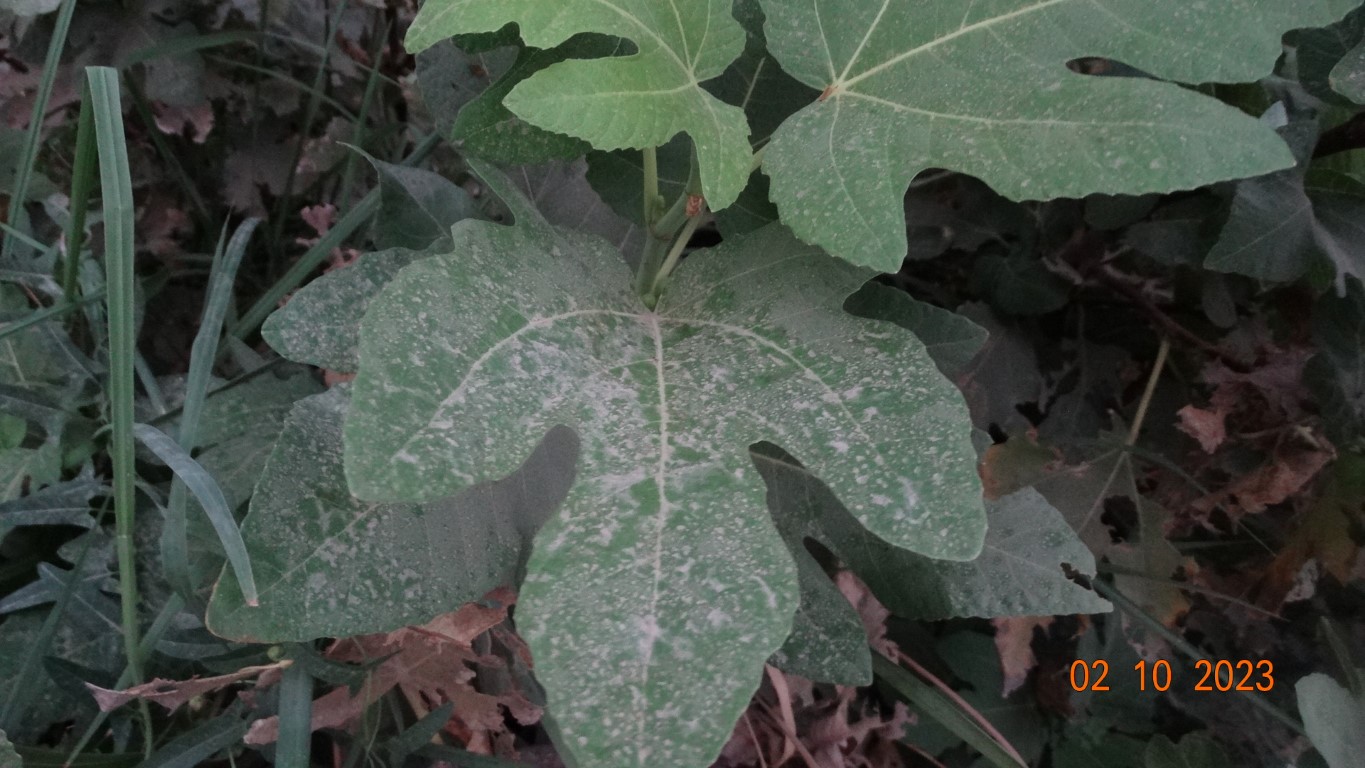
Label: healthy